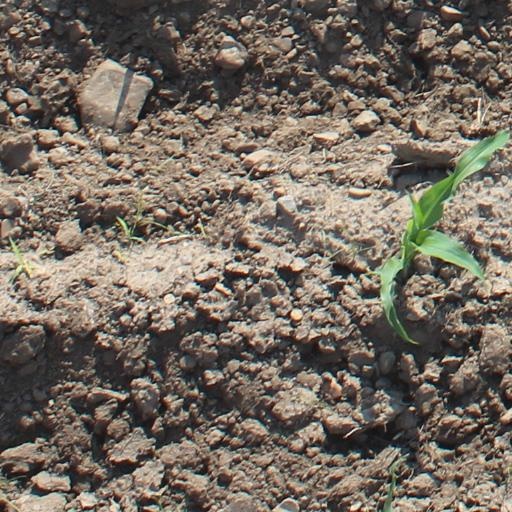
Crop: maize; corn